Sky position (RA, Dec in degrees): 27.783, -9.792
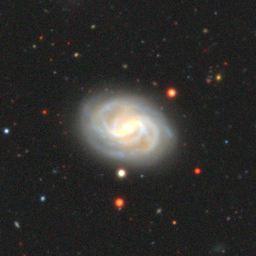
Galaxy morphology: Barred Spiral Galaxies